Oath of office

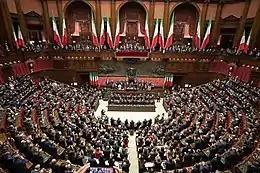
Second presidential inauguration of Sergio Mattarella.

In Italy, before taking office, the President is required by Article 91 of the Constitution to take an oath of allegiance to the Republic and swear to uphold the Constitution before Parliament in joint session. The oath of office of the President is the following: